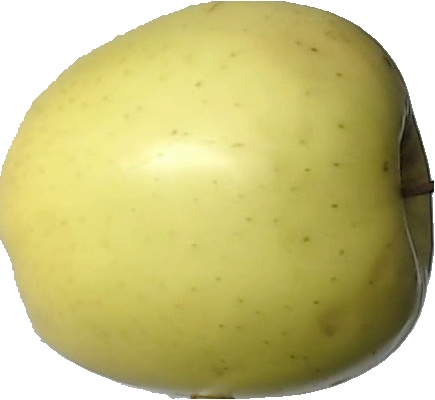
Label: apple_golden_2